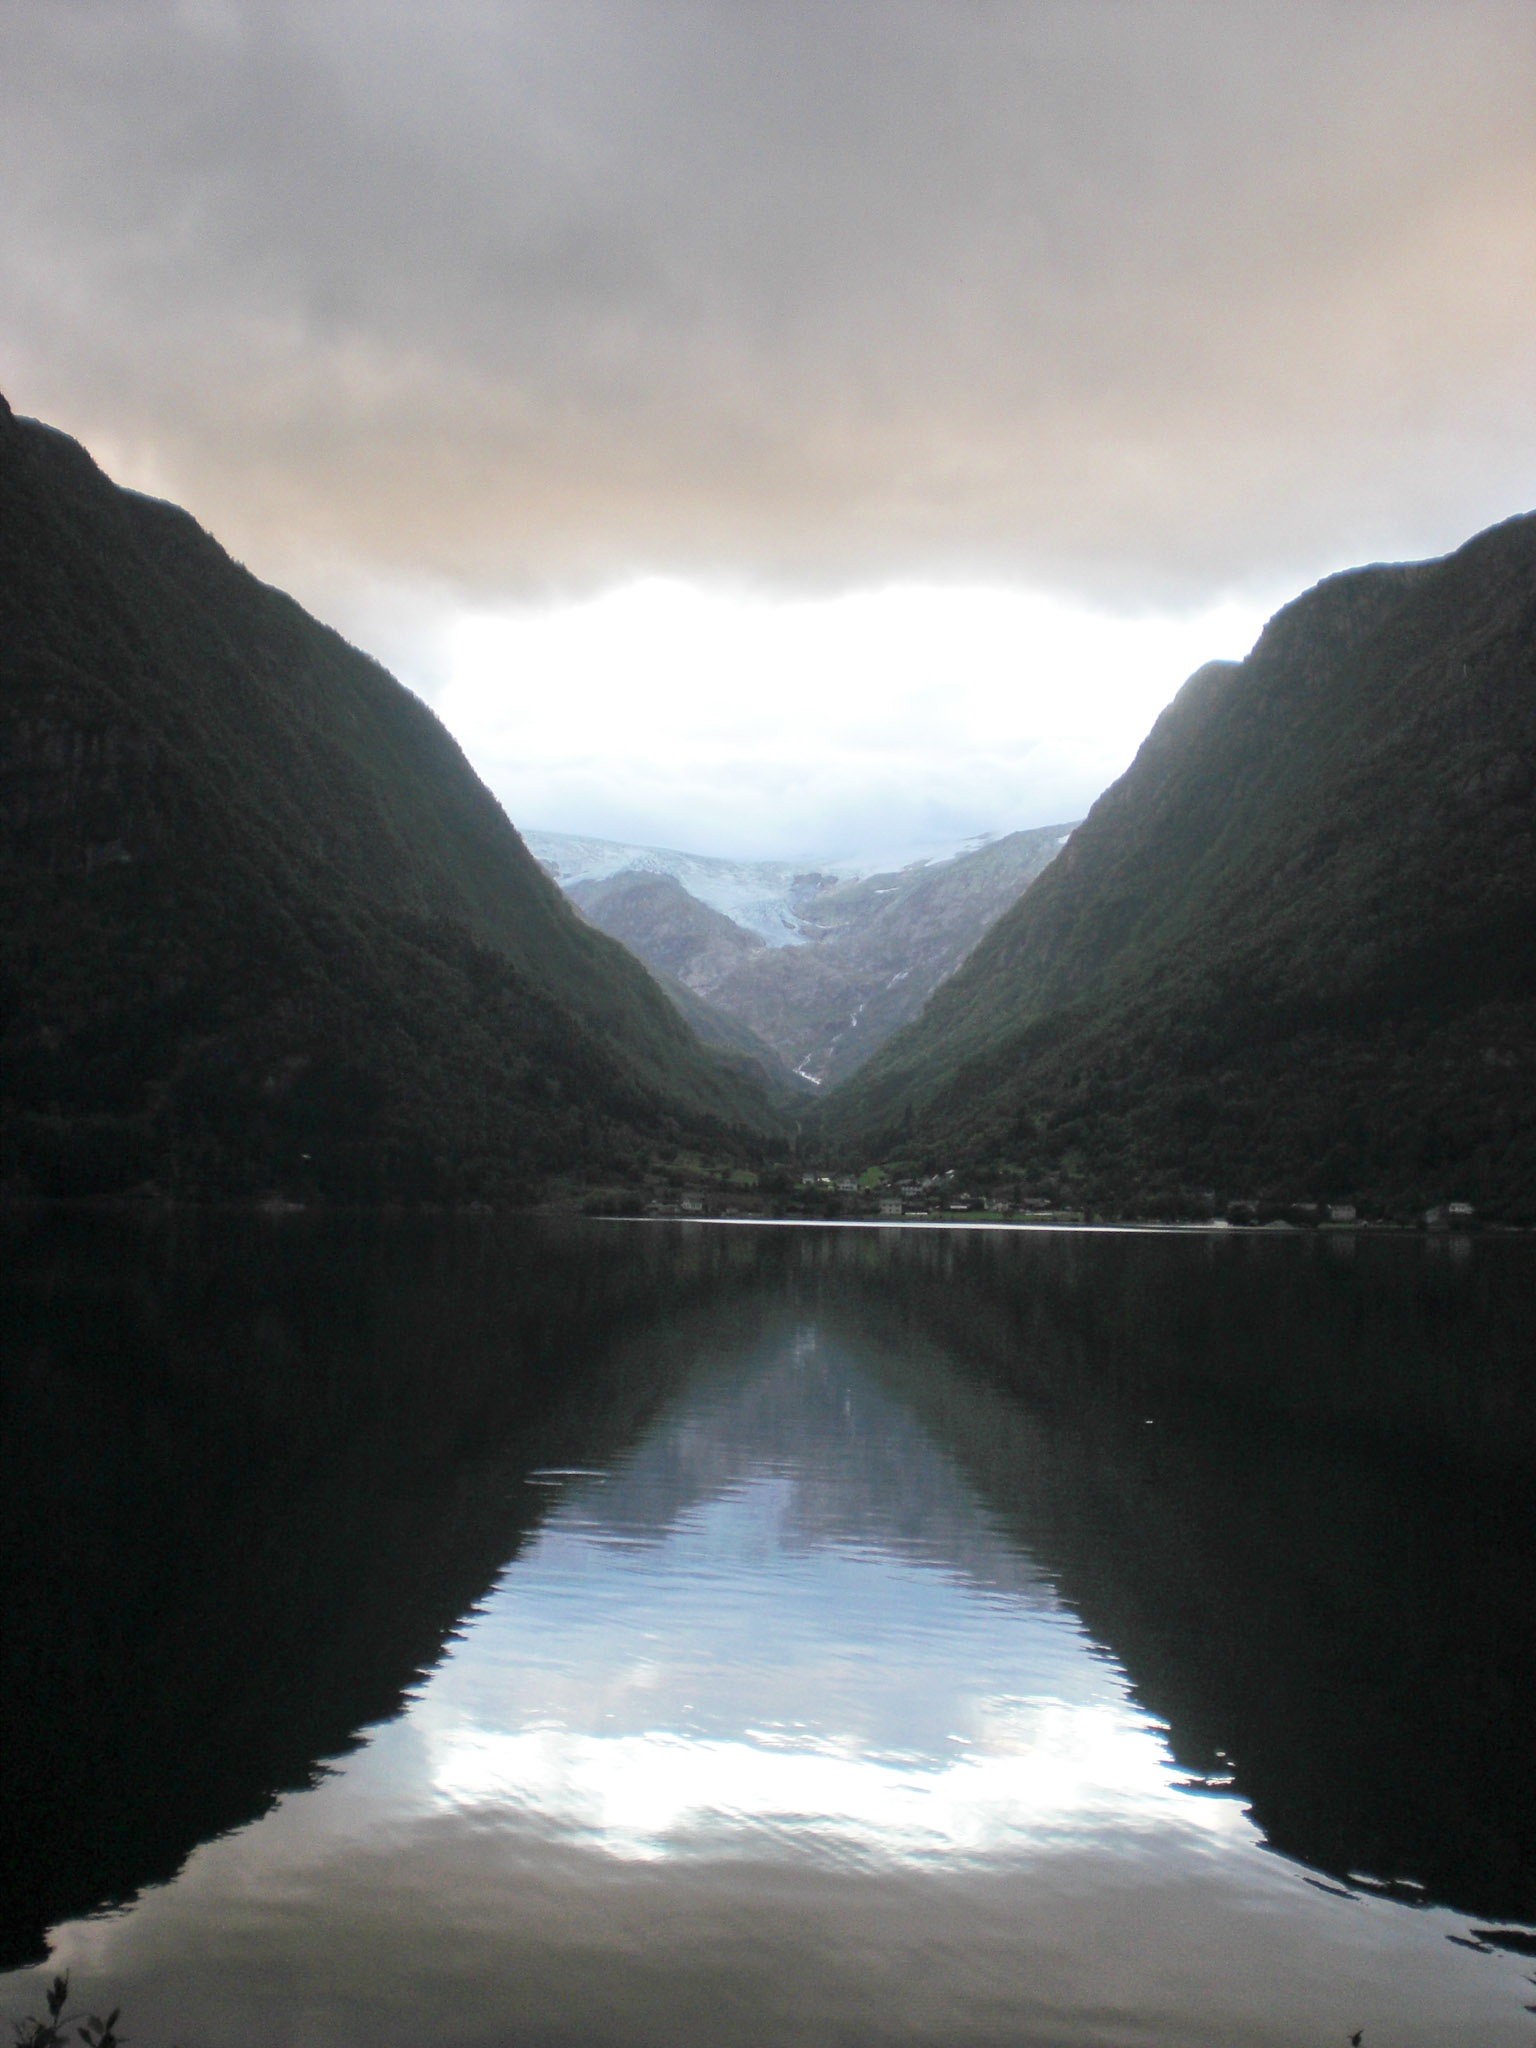
water, nature, mountain, snow, cloud, lake, valley, mountain range, reflection, fjord, reservoir, highland, fell, loch, norway, landform, atmospheric phenomenon, mountainous landforms, glacial landform, water scandinavia